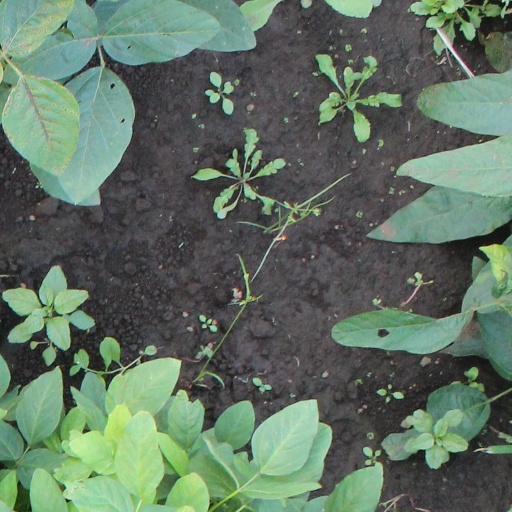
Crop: soybean